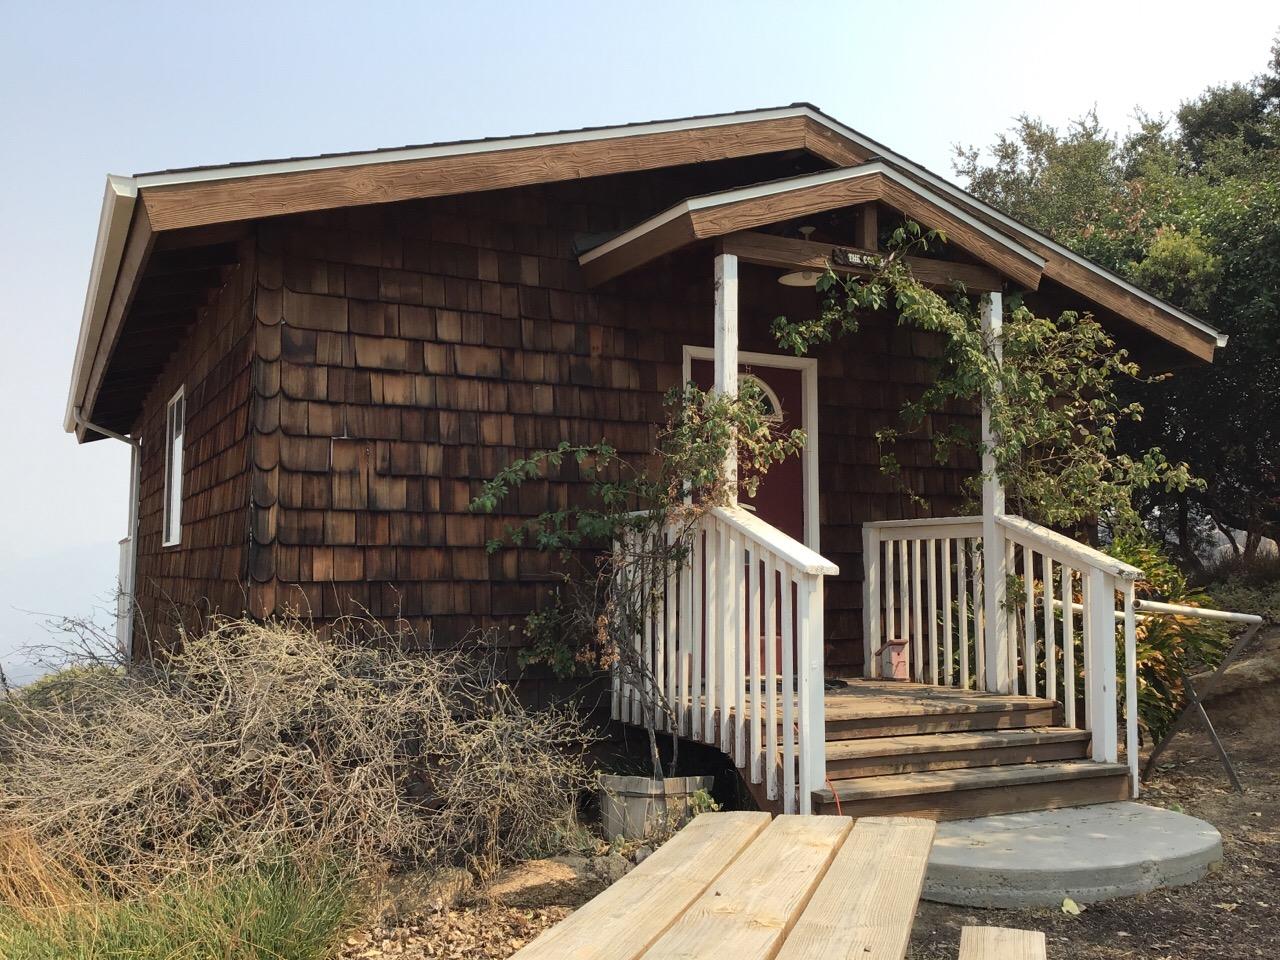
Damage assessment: no_damage